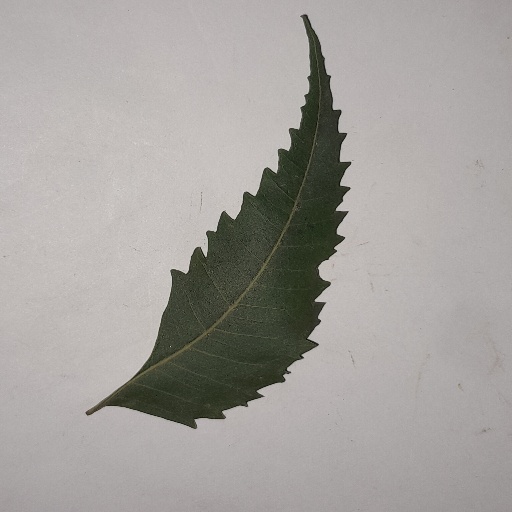
Species: Neem
Leaf condition: Healthy Leaf